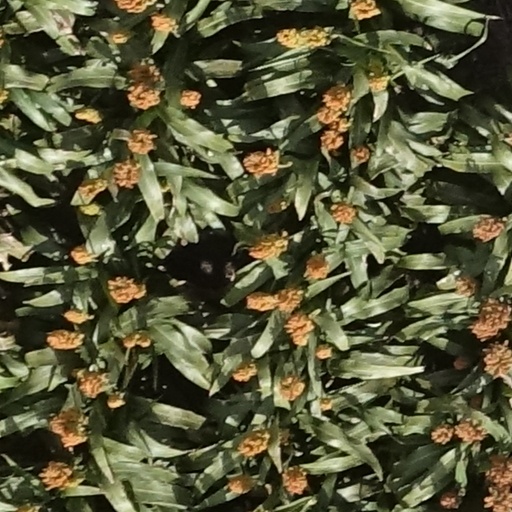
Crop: sorghum